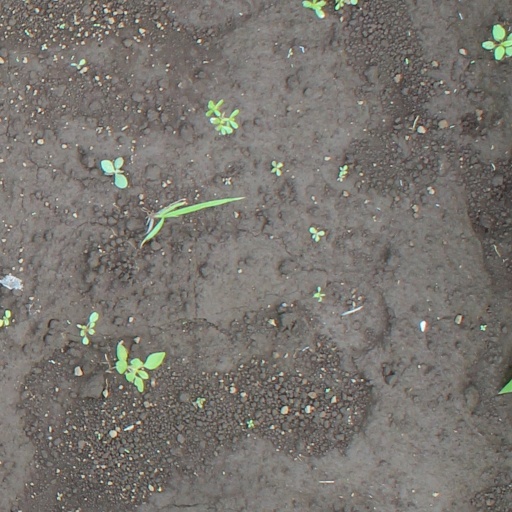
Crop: soybean